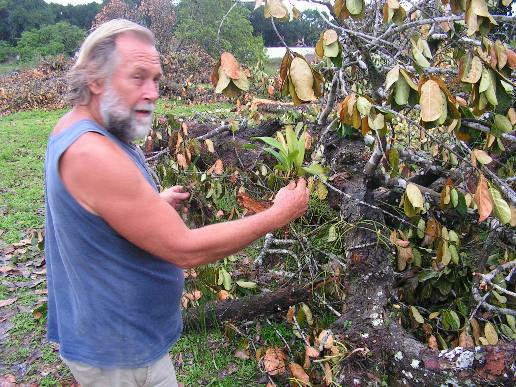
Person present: Yes